Saaremaa Shipping Company

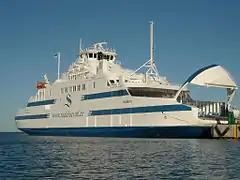
"Hiiumaa" in Heltermaa harbour, 2011

Saaremaa Shipping Company was a company which served the main sea routes between the Estonian mainland and its two major islands, Saaremaa and Hiiumaa. Since 1 October 2016 these routes have been operated by TS Laevad. SLK was declared bankrupt in November 2018.